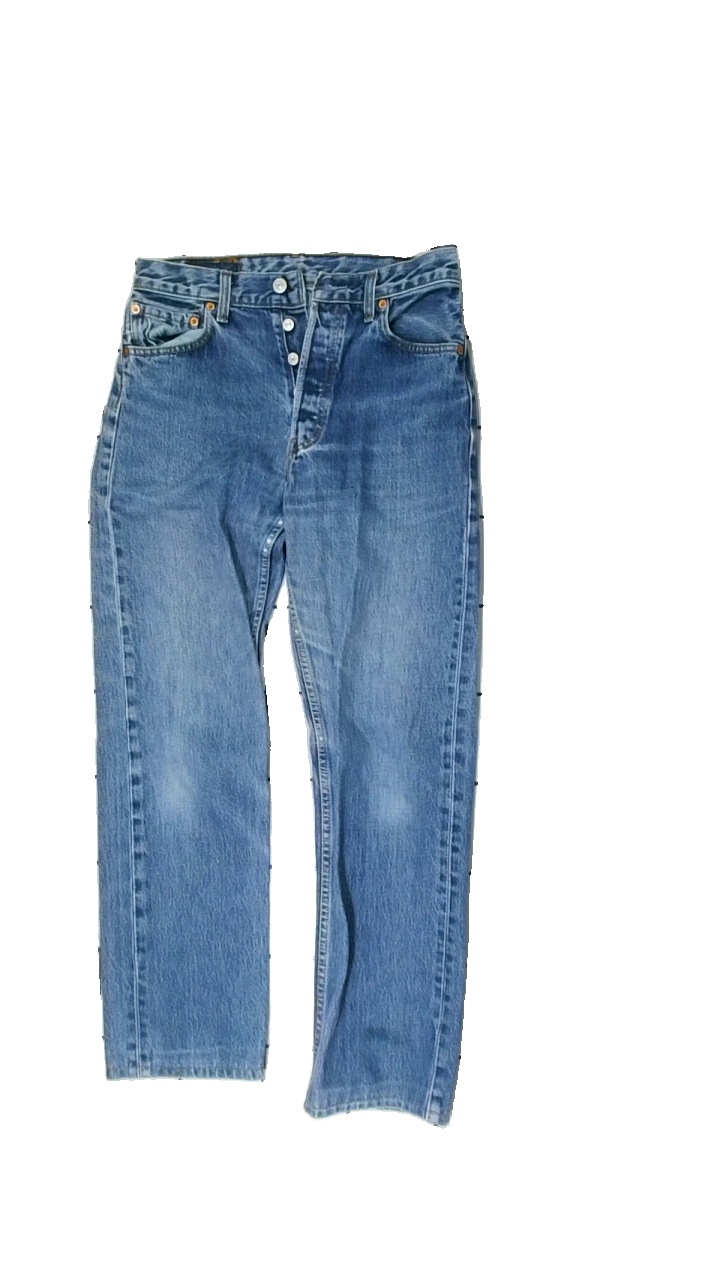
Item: Jeans (Unisex)
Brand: Levi's
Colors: Blue, White
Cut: Regular
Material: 100% cotton
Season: All
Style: Denim
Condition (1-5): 3
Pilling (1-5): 4
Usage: Reuse
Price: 100-150